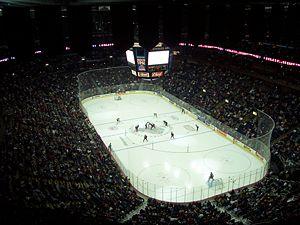
La Nationwide Arena est une salle omnisports située dans la zone de Arena District, au cœur de Columbus en Ohio. Le bâtiment porte le nom de son propriétaire, la compagnie Nationwide, dont le siège social est situé à côté. Il est le deuxième plus grand aréna de l'Ohio, derrière le Quicken Loans Arena de Cleveland.